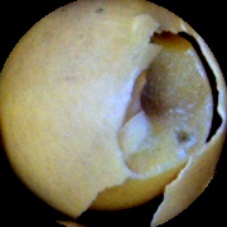
Label: Broken